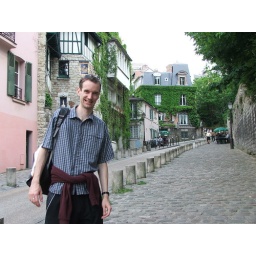
The house at the end of this road has featured in a lot of paintings